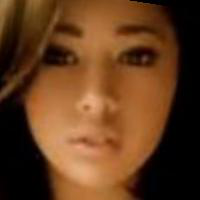
Age group: age 21-30